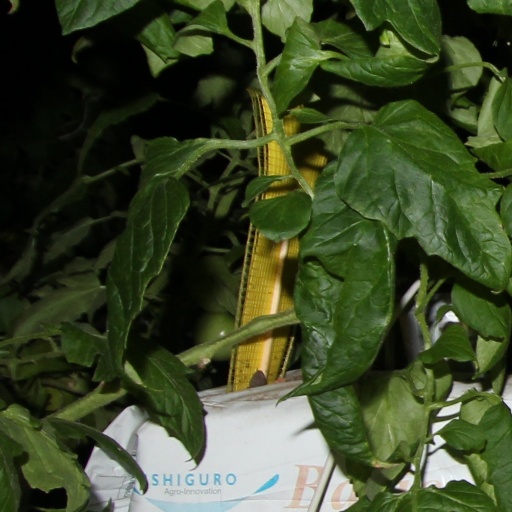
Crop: tomato